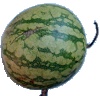
Label: watermelon